Hortencio Pereira

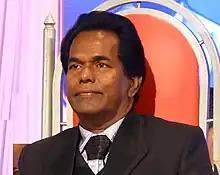
Pereira in 2016

Hortencio Saluzinho Eduardo Vaz e Pereira (born 11 January 1953), is an Indian actor, lyricist, playwright, comedian, and singer who primarily works on the Konkani stage.